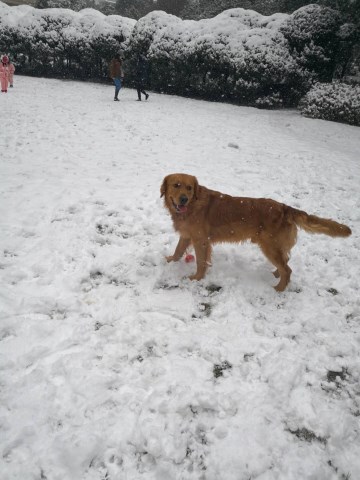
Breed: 5355-n000126-golden_retriever